Enamel fracture

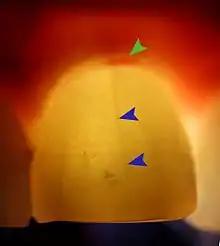
Transillumination of tooth 21 showing vertical fracture (blue arrows) and inflammation in marginal gingiva at fracture site (green arrow)

The term “craze lines” and "enamel infraction" are also used to describe minute incomplete cracks exclusive to the enamel surface.